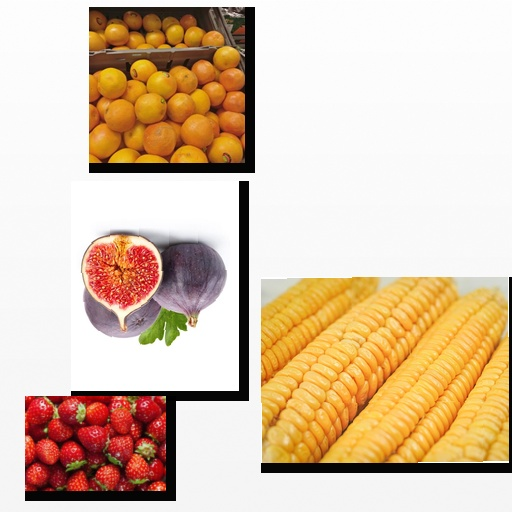
Food items: corn, red_grapefruit, strawberry, fig